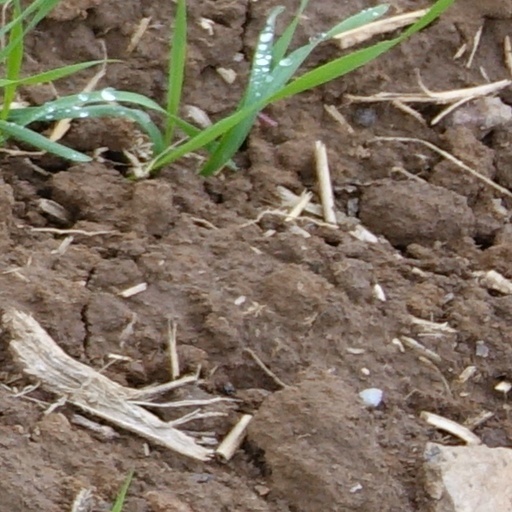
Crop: wheat